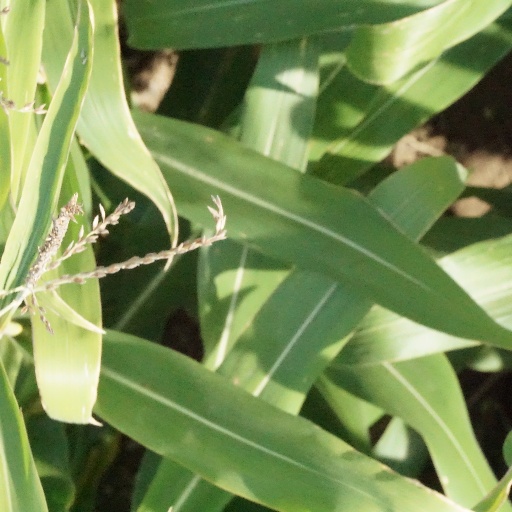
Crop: maize; corn